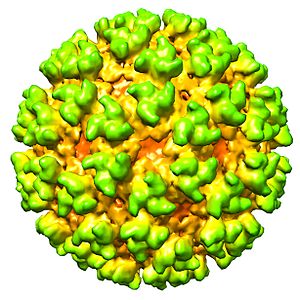
Kapsid
Model af Semliki Forest virus, prototypen på en ssRNA(+)-virus
En kapsid er en beskyttende skal af proteiner omkring genomet i en virus. Det består for de fleste virus af underenheder kaldet kapsomerer, der opbygger en symmetrisk form.